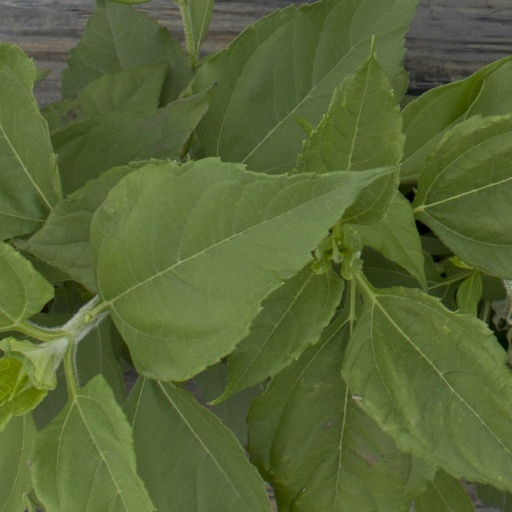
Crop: Jerusalem artichoke